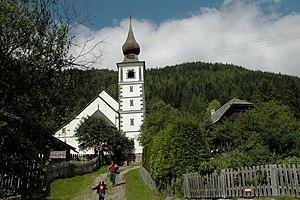
Weißpriach est une commune autrichienne du district de Tamsweg dans l'État de Salzbourg.